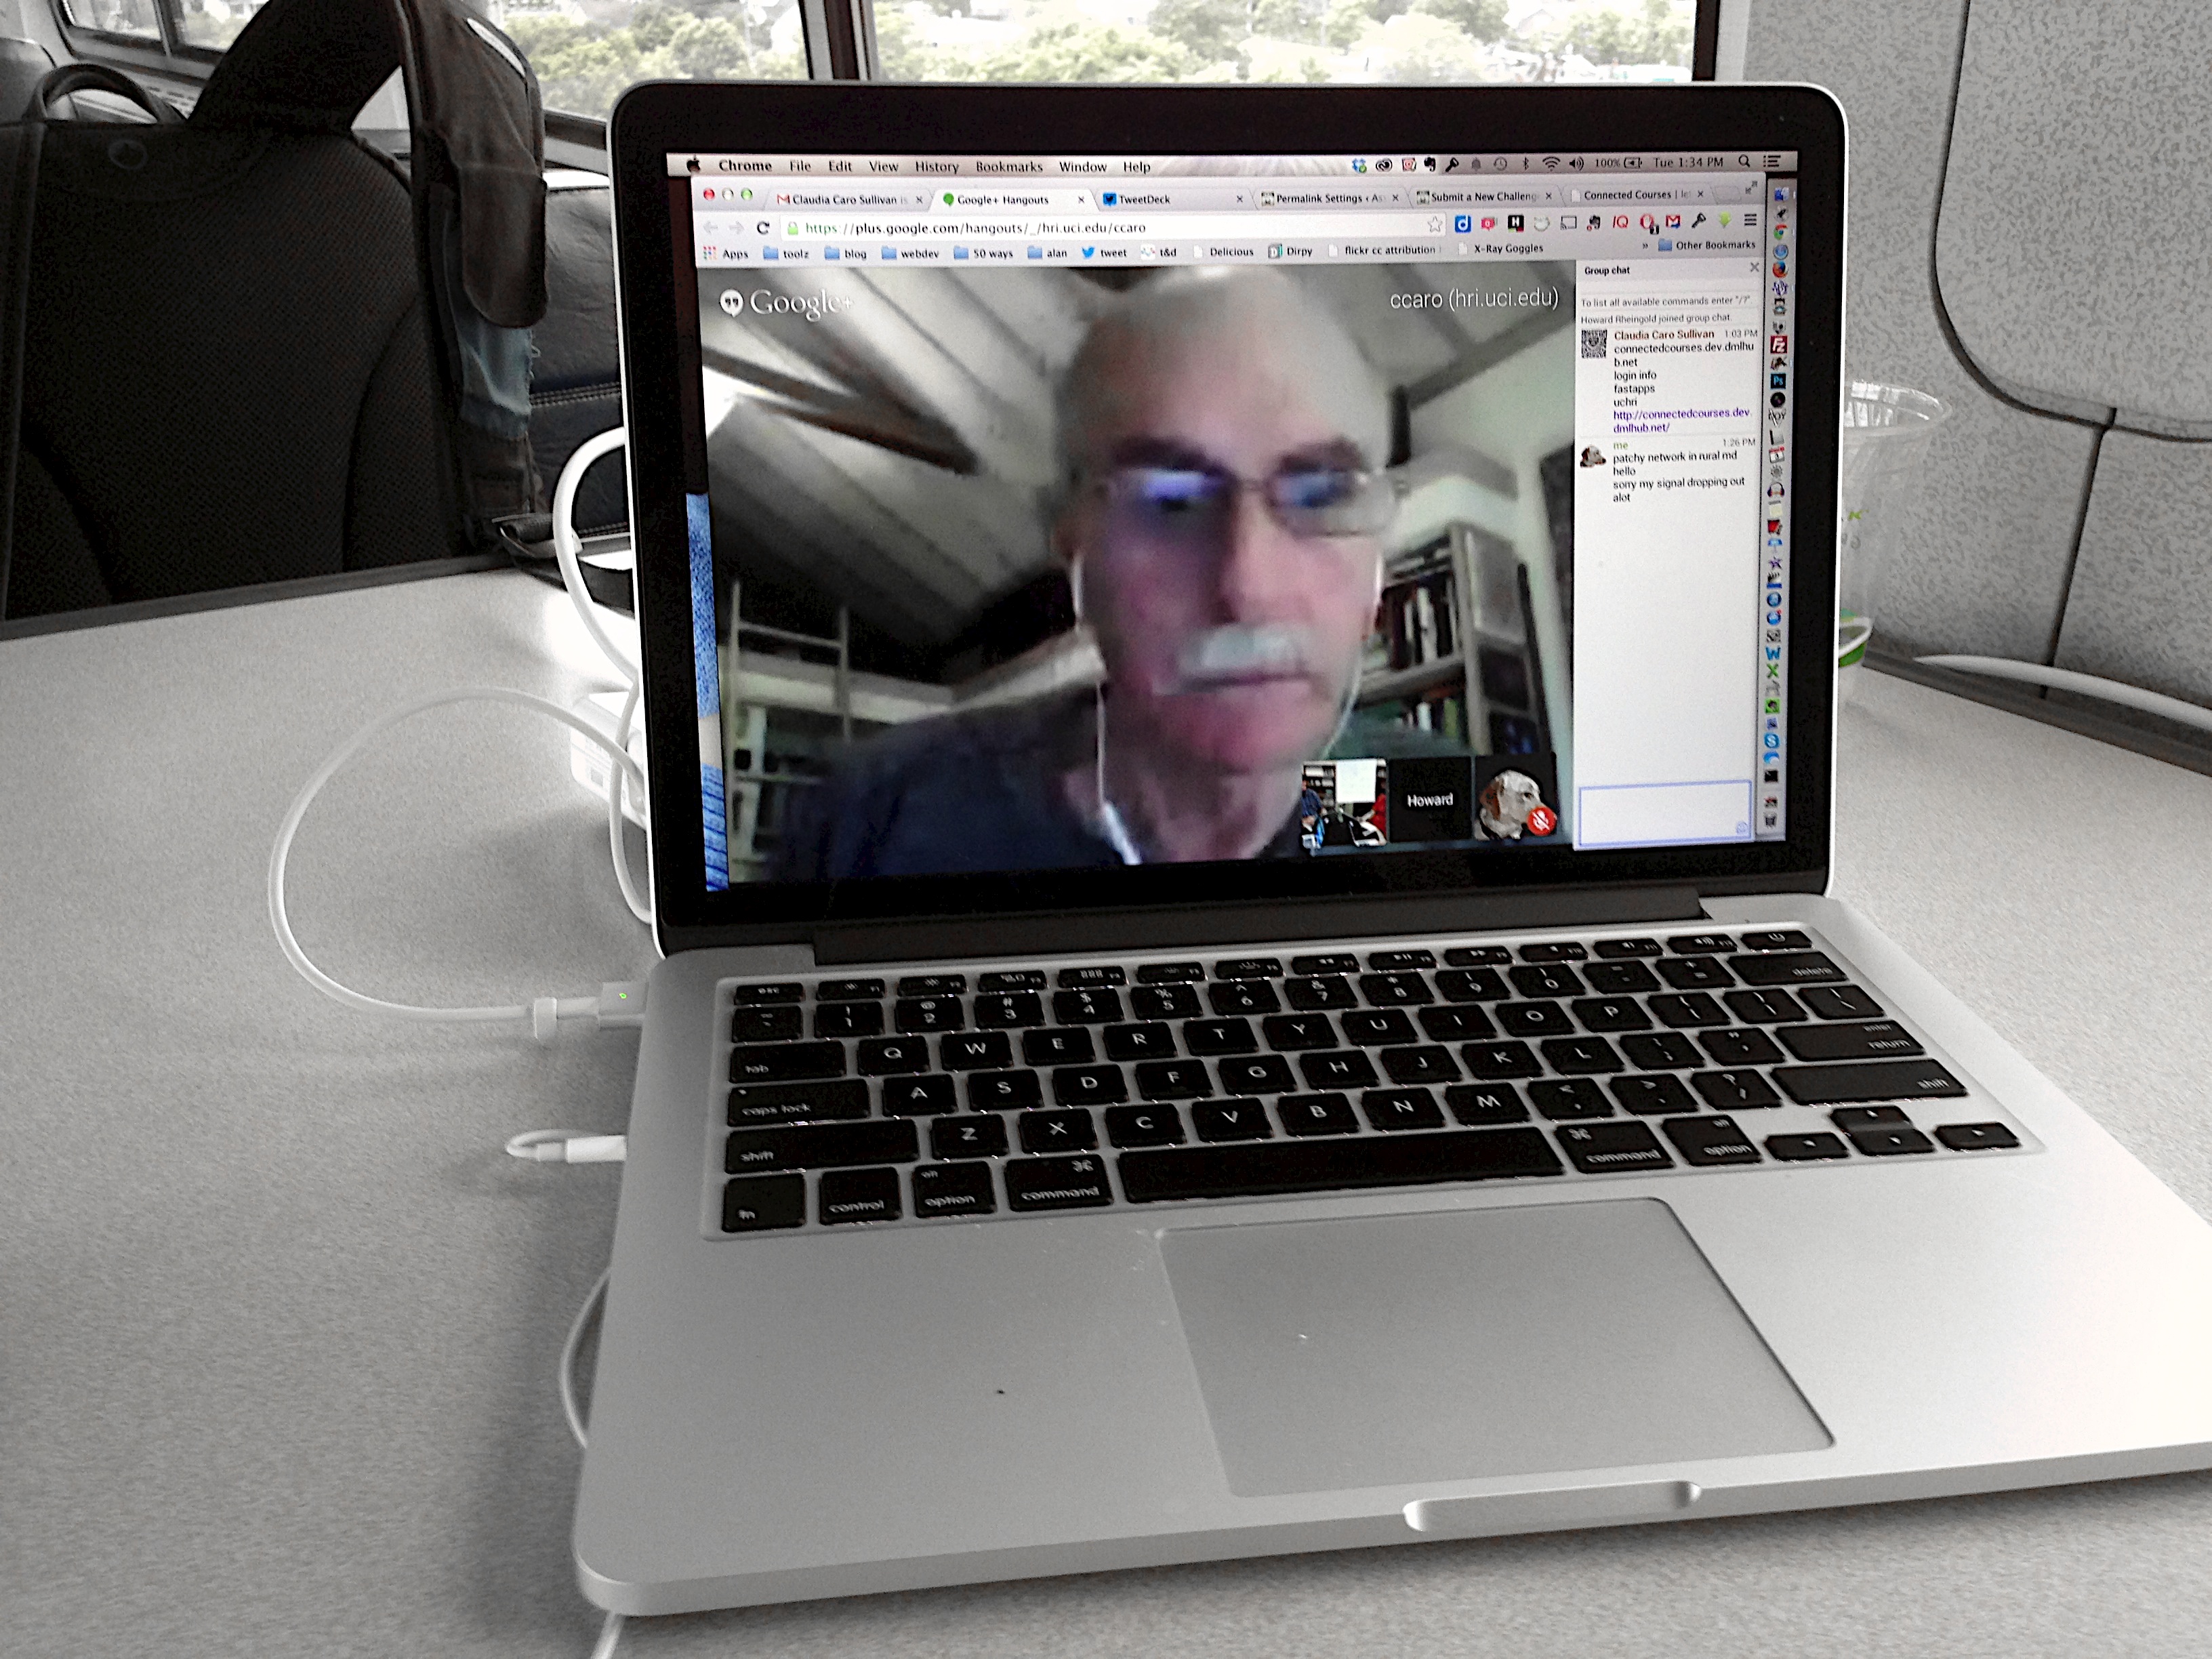
laptop, technology, multimedia, personal computer, electronic device, computer hardware, personal computer hardware